AAI Corporation

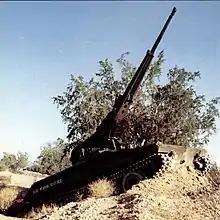
ELKE Weapon Test Bed

AAI Corporation is an aerospace and defense development and manufacturing firm, located in Hunt Valley, Maryland, US. Formerly a wholly owned subsidiary of United Industrial Corporation, AAI was acquired by Textron in 2007. It currently operates as a unit of Textron Systems and employs more than 2,000.